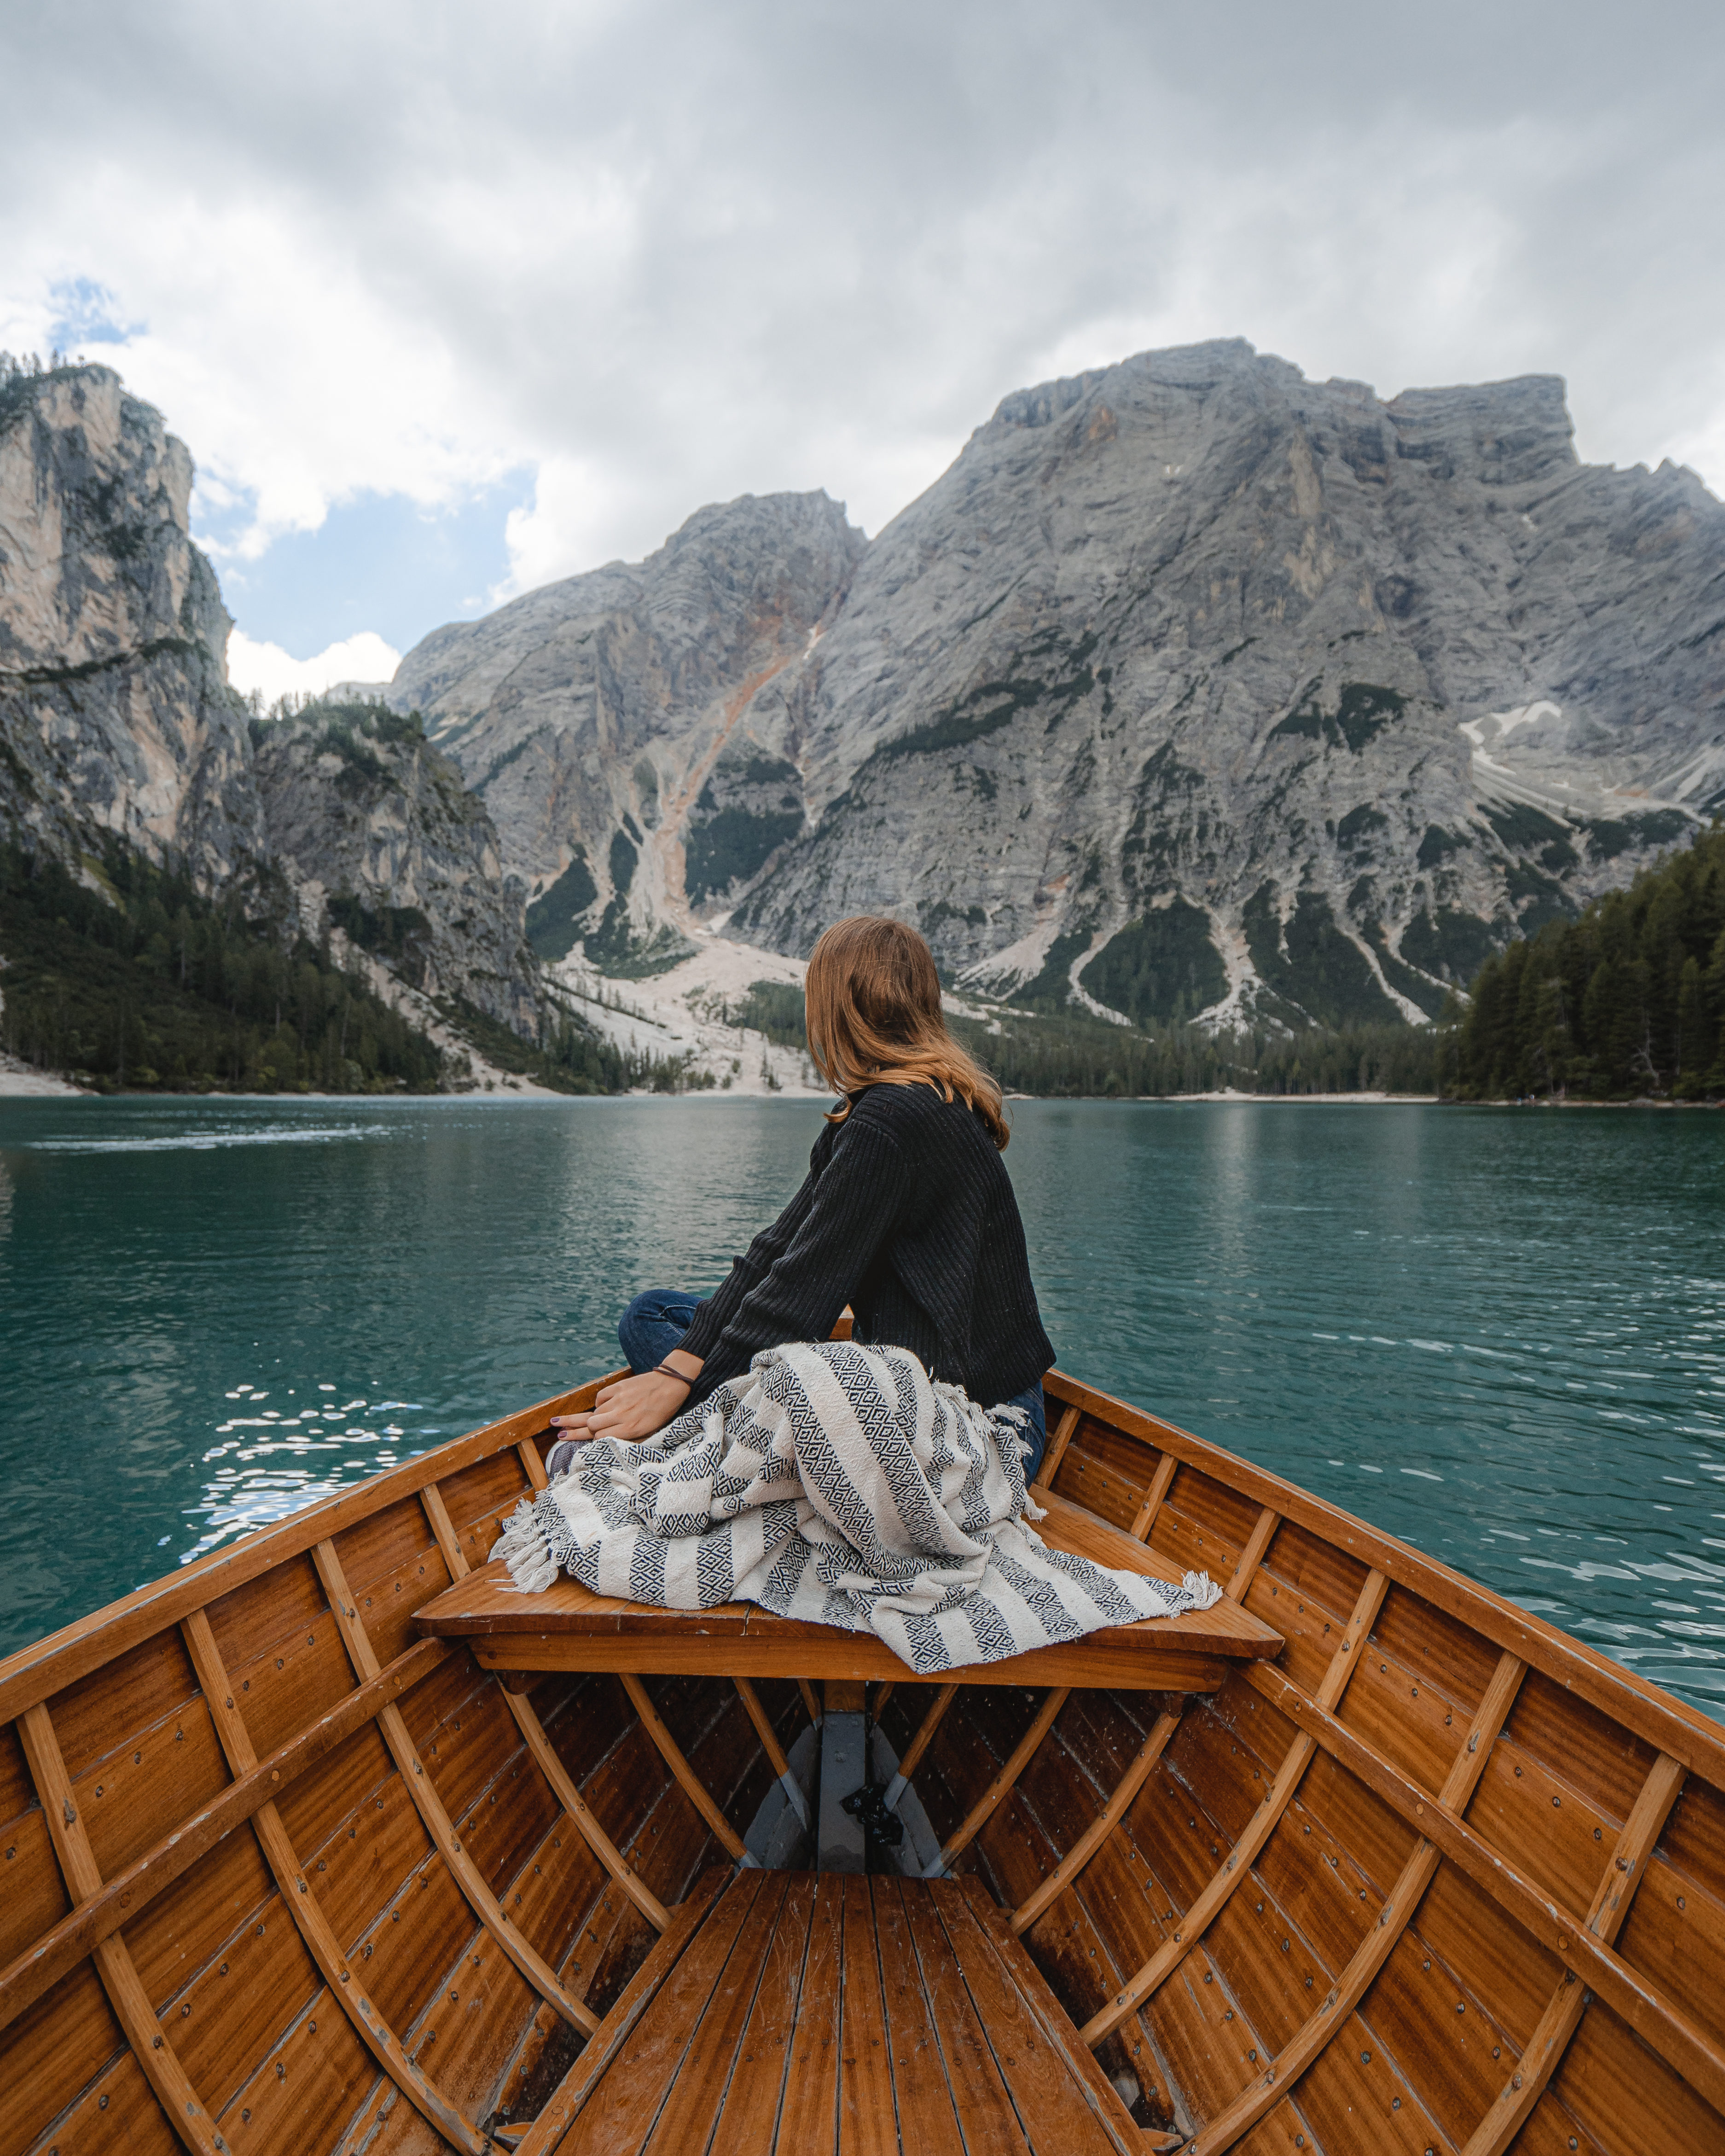
cloud, water, sky, mountain, water resources, boat, boats and boating equipment and supplies, People in nature, wood, natural landscape, lake, watercraft, travel, highland, bank, leisure, tree, happy, landscape, dock, waterway, mountain range, glacial landform, reflection, lake district, water transportation, recreation, reservoir, loch, valley, hill, tarn, sound, sitting, boating, rock, tourism, watercraft rowing, sea, river, inlet, glacial lake